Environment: real
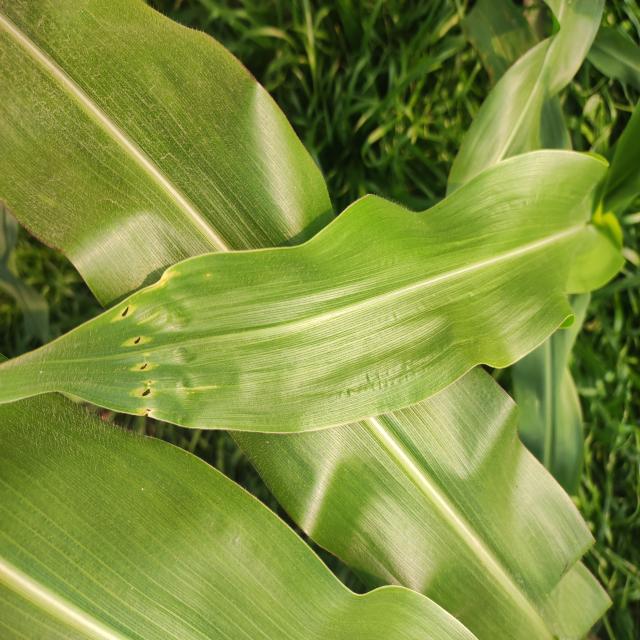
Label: fall_armyworm